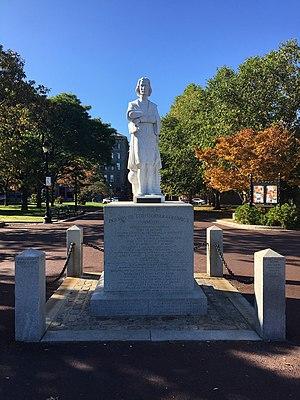
La décolonisation de l'espace public est une exigence qui apparaît à la fin du XXᵉ siècle et au début du XXIᵉ siècle en plusieurs endroits de la planète, principalement au sein de la communauté maorie en Nouvelle-Zélande, de la communauté amérindienne aux États-Unis et de la diaspora congolaise en Belgique, face à la persistance de symboles coloniaux comme des noms de villes, des noms de rues et des statues.